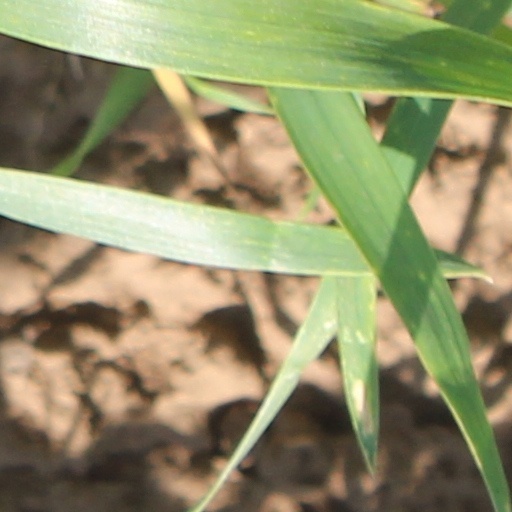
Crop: wheat